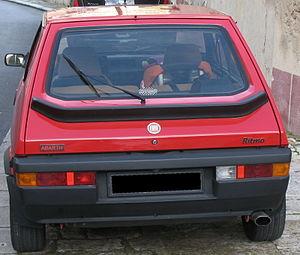
La Fiat Ritmo Abarth était une voiture à caractère sportif créée sur la base de la berline Fiat Ritmo de série. Cette version sportive de la Ritmo sera déclinée sous divers modèles :